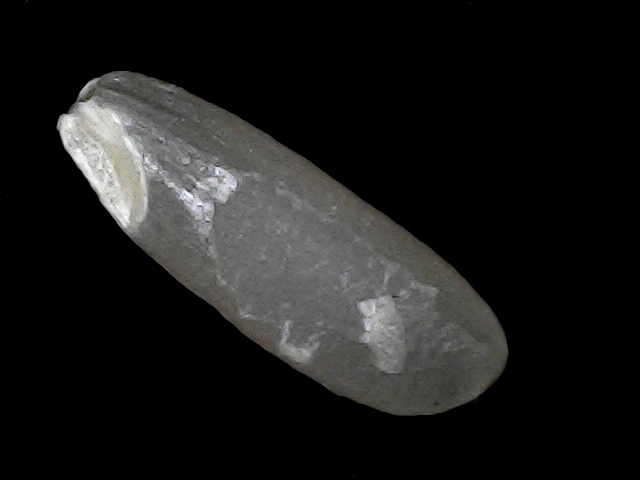
Rice variety: BD30